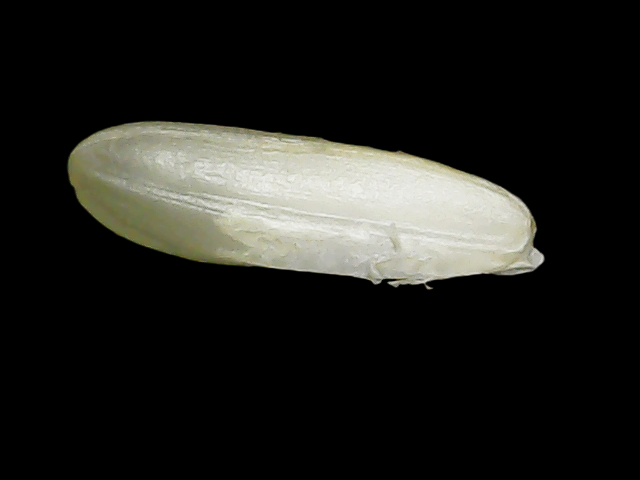
Rice variety: Binadhan24